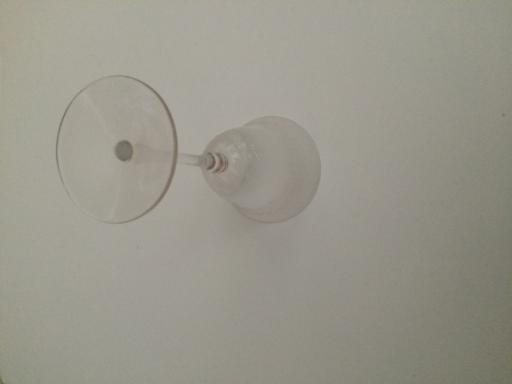
Label: glass